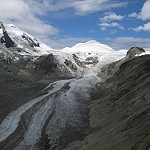
Label: glacier